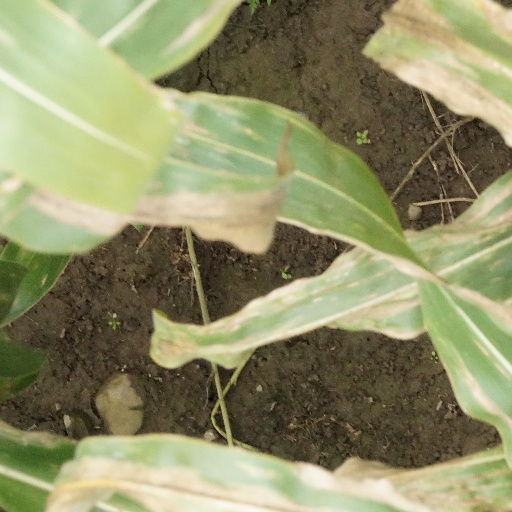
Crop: maize; corn